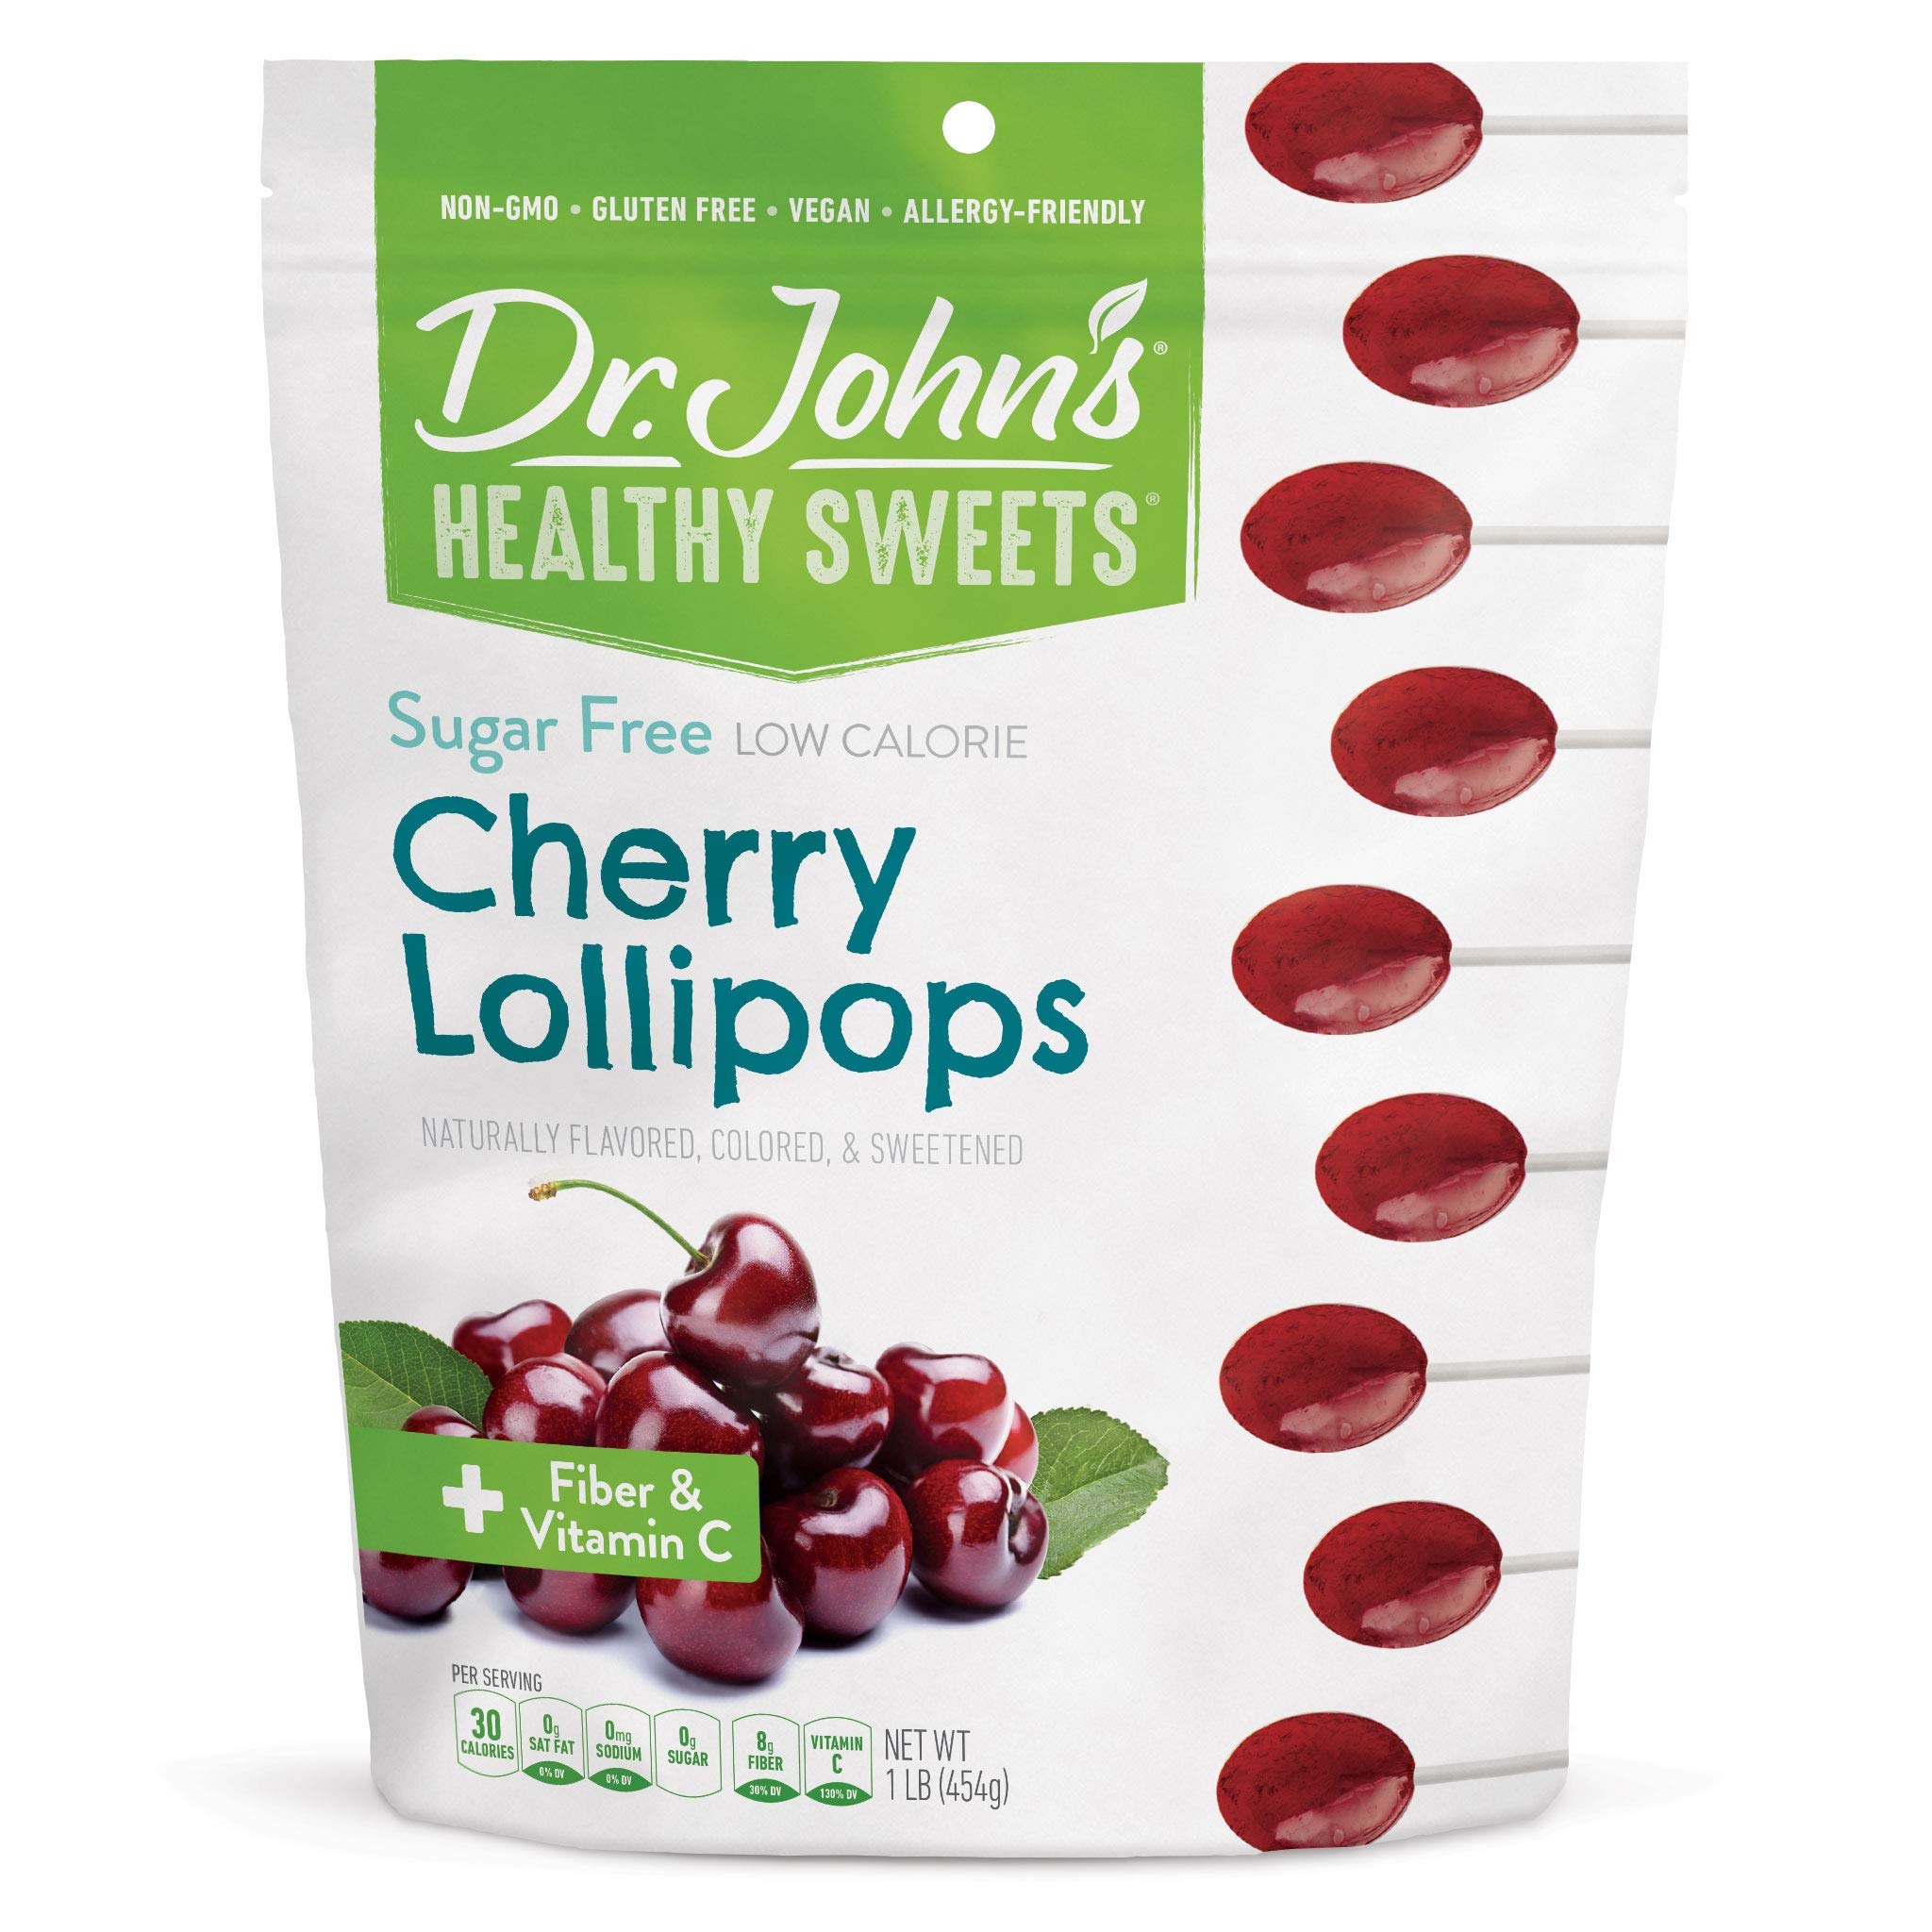
Item Name: Dr. John’s Sugar Free Candy, Healthy Lollipops with Zero Sugar, Low Calorie Snacks, Keto Friendly Hard Candy Sweets, Cherry Oval, 60 Count, 1 LB
Bullet Point 1: Cherry Flavored Lollipops: Enjoy the sweet cherry flavor in every lollipop.
Bullet Point 2: Sugar Free and Kosher: These lollipops are made with natural sweeteners and are certified kosher.
Bullet Point 3: 60 Count Packaging: Get 60 cherry lollipops in one resealable can.
Bullet Point 4: Oval Shaped Lollipops: The unique oval shape adds a fun twist to the classic lollipop.
Bullet Point 5: Specialty Diet: These lollipops are free of GMOs and are a great option for those on a special diet.
Product Description: Dr John's Healthy Sweets prides itself on creating great tasting, high quality, sugar free candy. Our assortment features healthy, low calorie lollipops, hard candy, caramels, chocolates and more! Dr. John's candies are tailored to diverse dietary preferences, including gluten free, keto friendly, vegan, and kosher diets! These candies also feature no artificial sweeteners or colors, making them the perfect sweet treat to have throughout your day, without the guilt! How do we do it? Through the use of xylitol and erythritol, natural sugar alcohols that don't promote tooth decay, unlike regular sugar. With all these great choices, you can find your favorite Dr. John's Healthy Sweet today!
Value: 16.0
Unit: Ounce

Price: 22.99